Dear Wendy

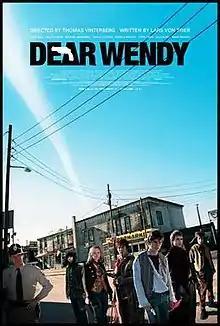
Theatrical release poster

Dear Wendy is a 2005 crime film directed by Thomas Vinterberg and written by Lars von Trier. It stars Jamie Bell, Bill Pullman, Michael Angarano, Mark Webber, Danso Gordon, Novella Nelson and Alison Pill. It was an international co-production between Denmark, Germany, France, and the United Kingdom, filmed on-location in Copenhagen.